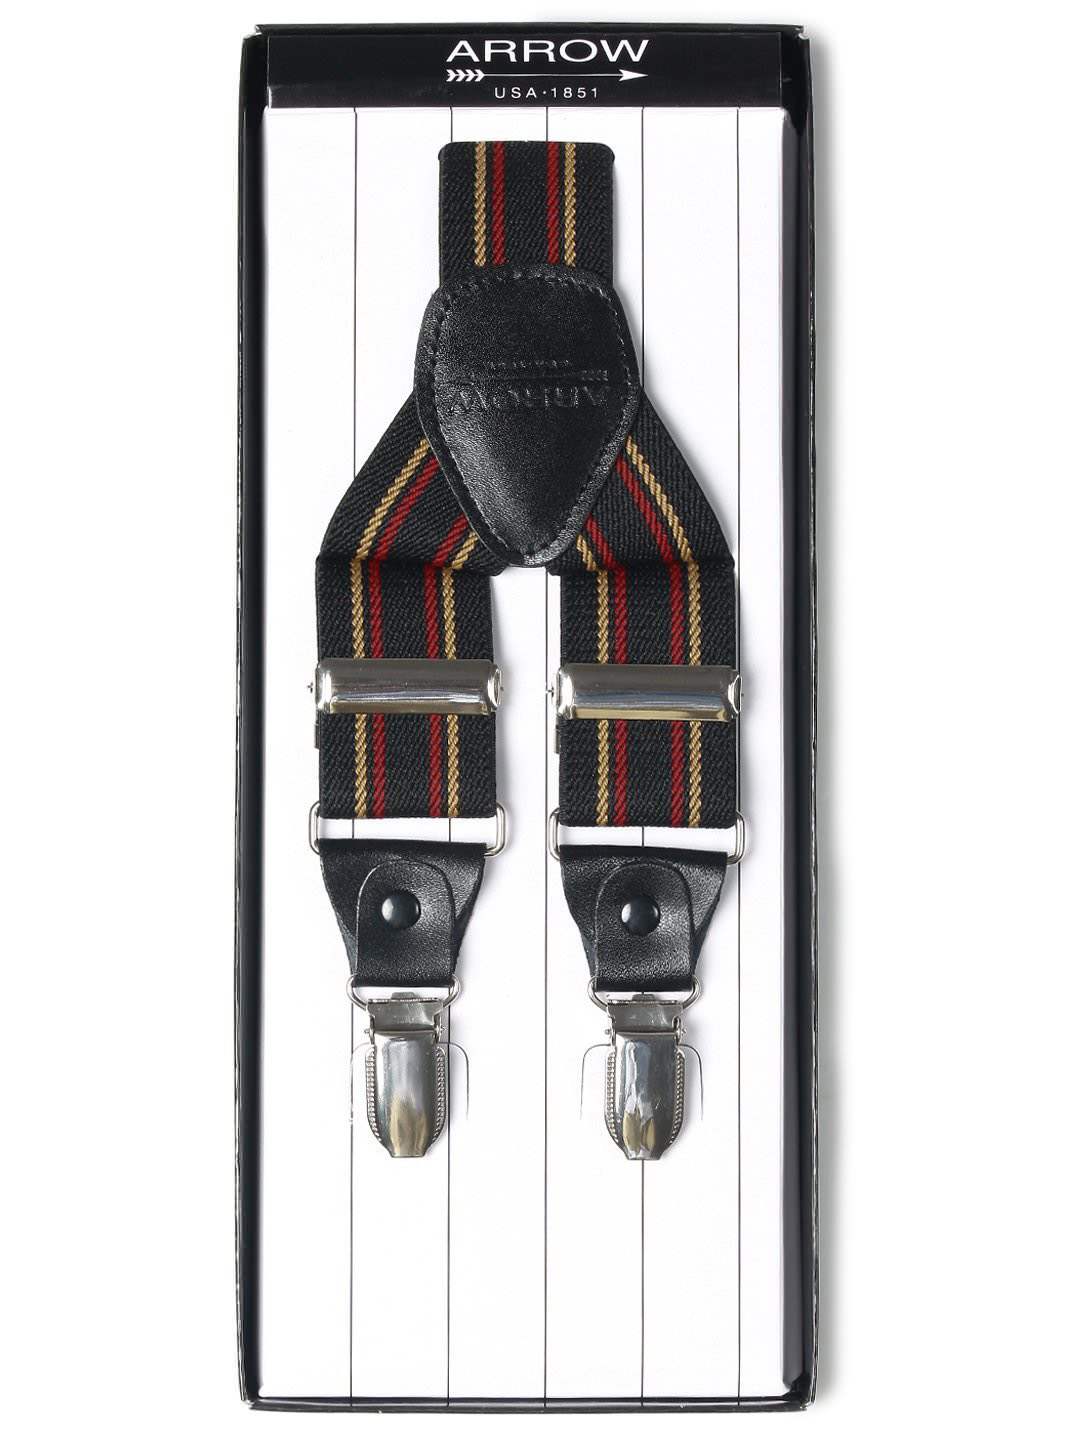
Arrow Men Black Suspenders
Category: Apparel / Topwear / Suspenders
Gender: Men
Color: Black
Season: Summer 2012
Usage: Formal